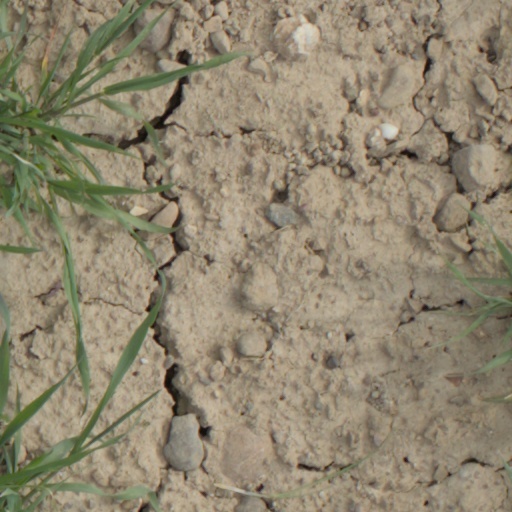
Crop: wheat